Anuradha (1960 film)

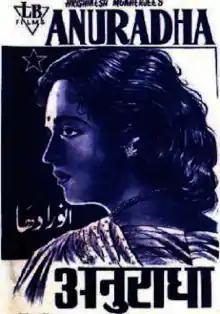
Poster

Anuradha is a 1960 Hindi-language Indian film produced and directed by Hrishikesh Mukherjee. The film stars Balraj Sahni and Leela Naidu in lead roles along with Asit Sen and Mukri. The film is noted for being Miss India Naidu's debut film.